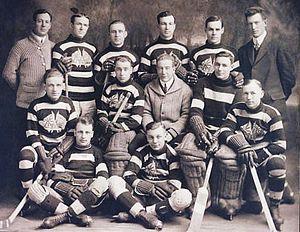
John Proctor Darragh est un joueur canadien de hockey sur glace.
Samuel Hamilton Shore, dit Hamby Shore, est un joueur professionnel canadien de hockey sur glace qui évoluait en position d'ailier gauche ou de défenseur.